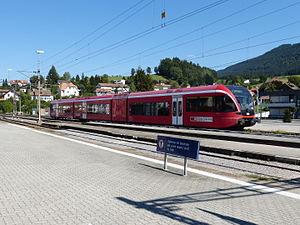
Automotrice CFF RABe 526 283 «